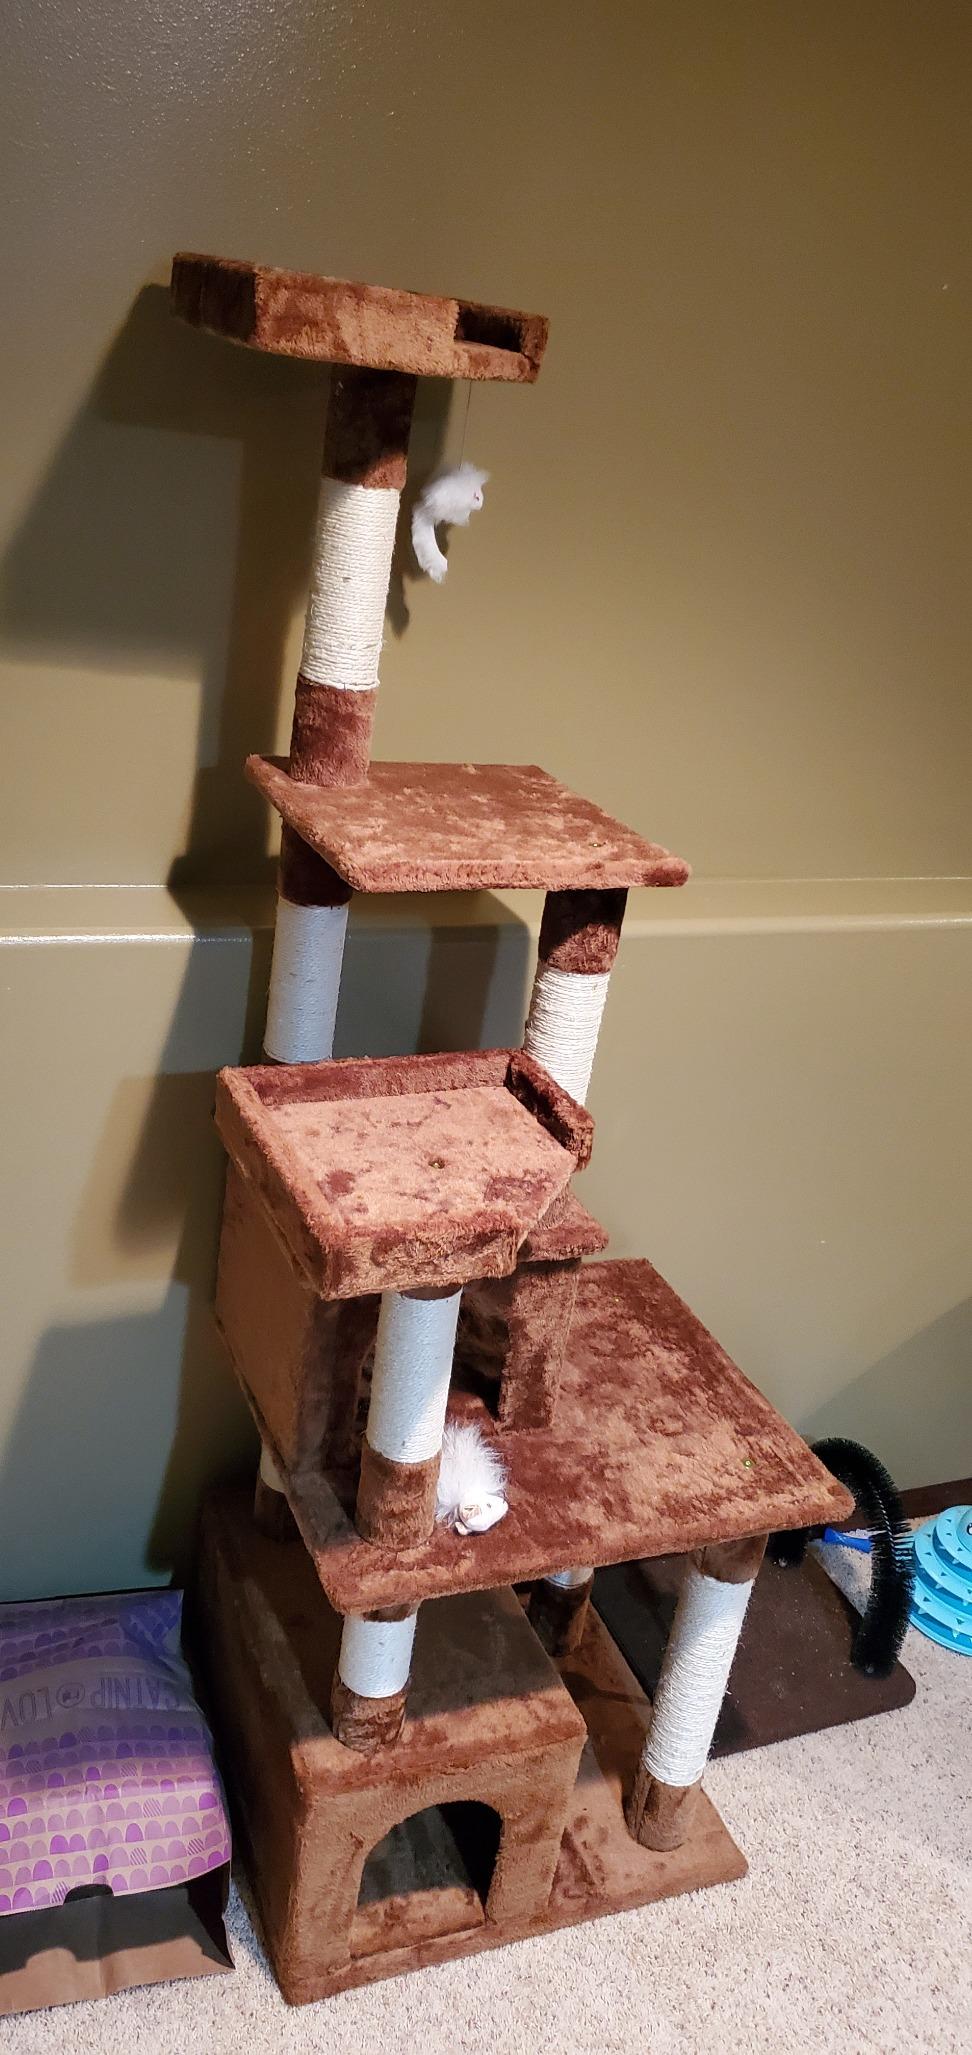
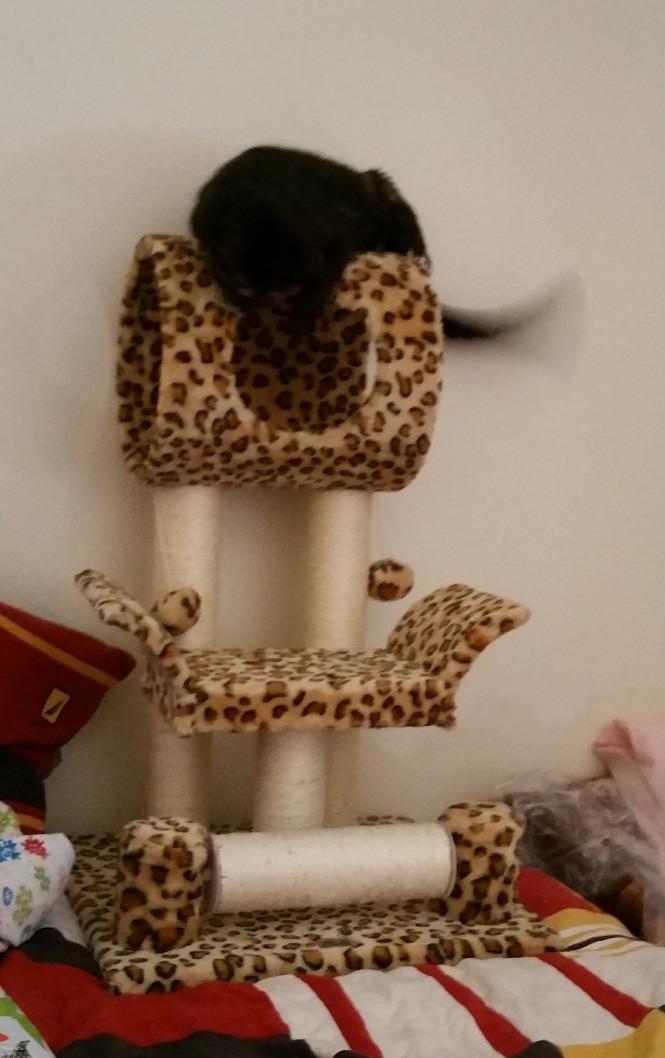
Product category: items_cat tree
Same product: no